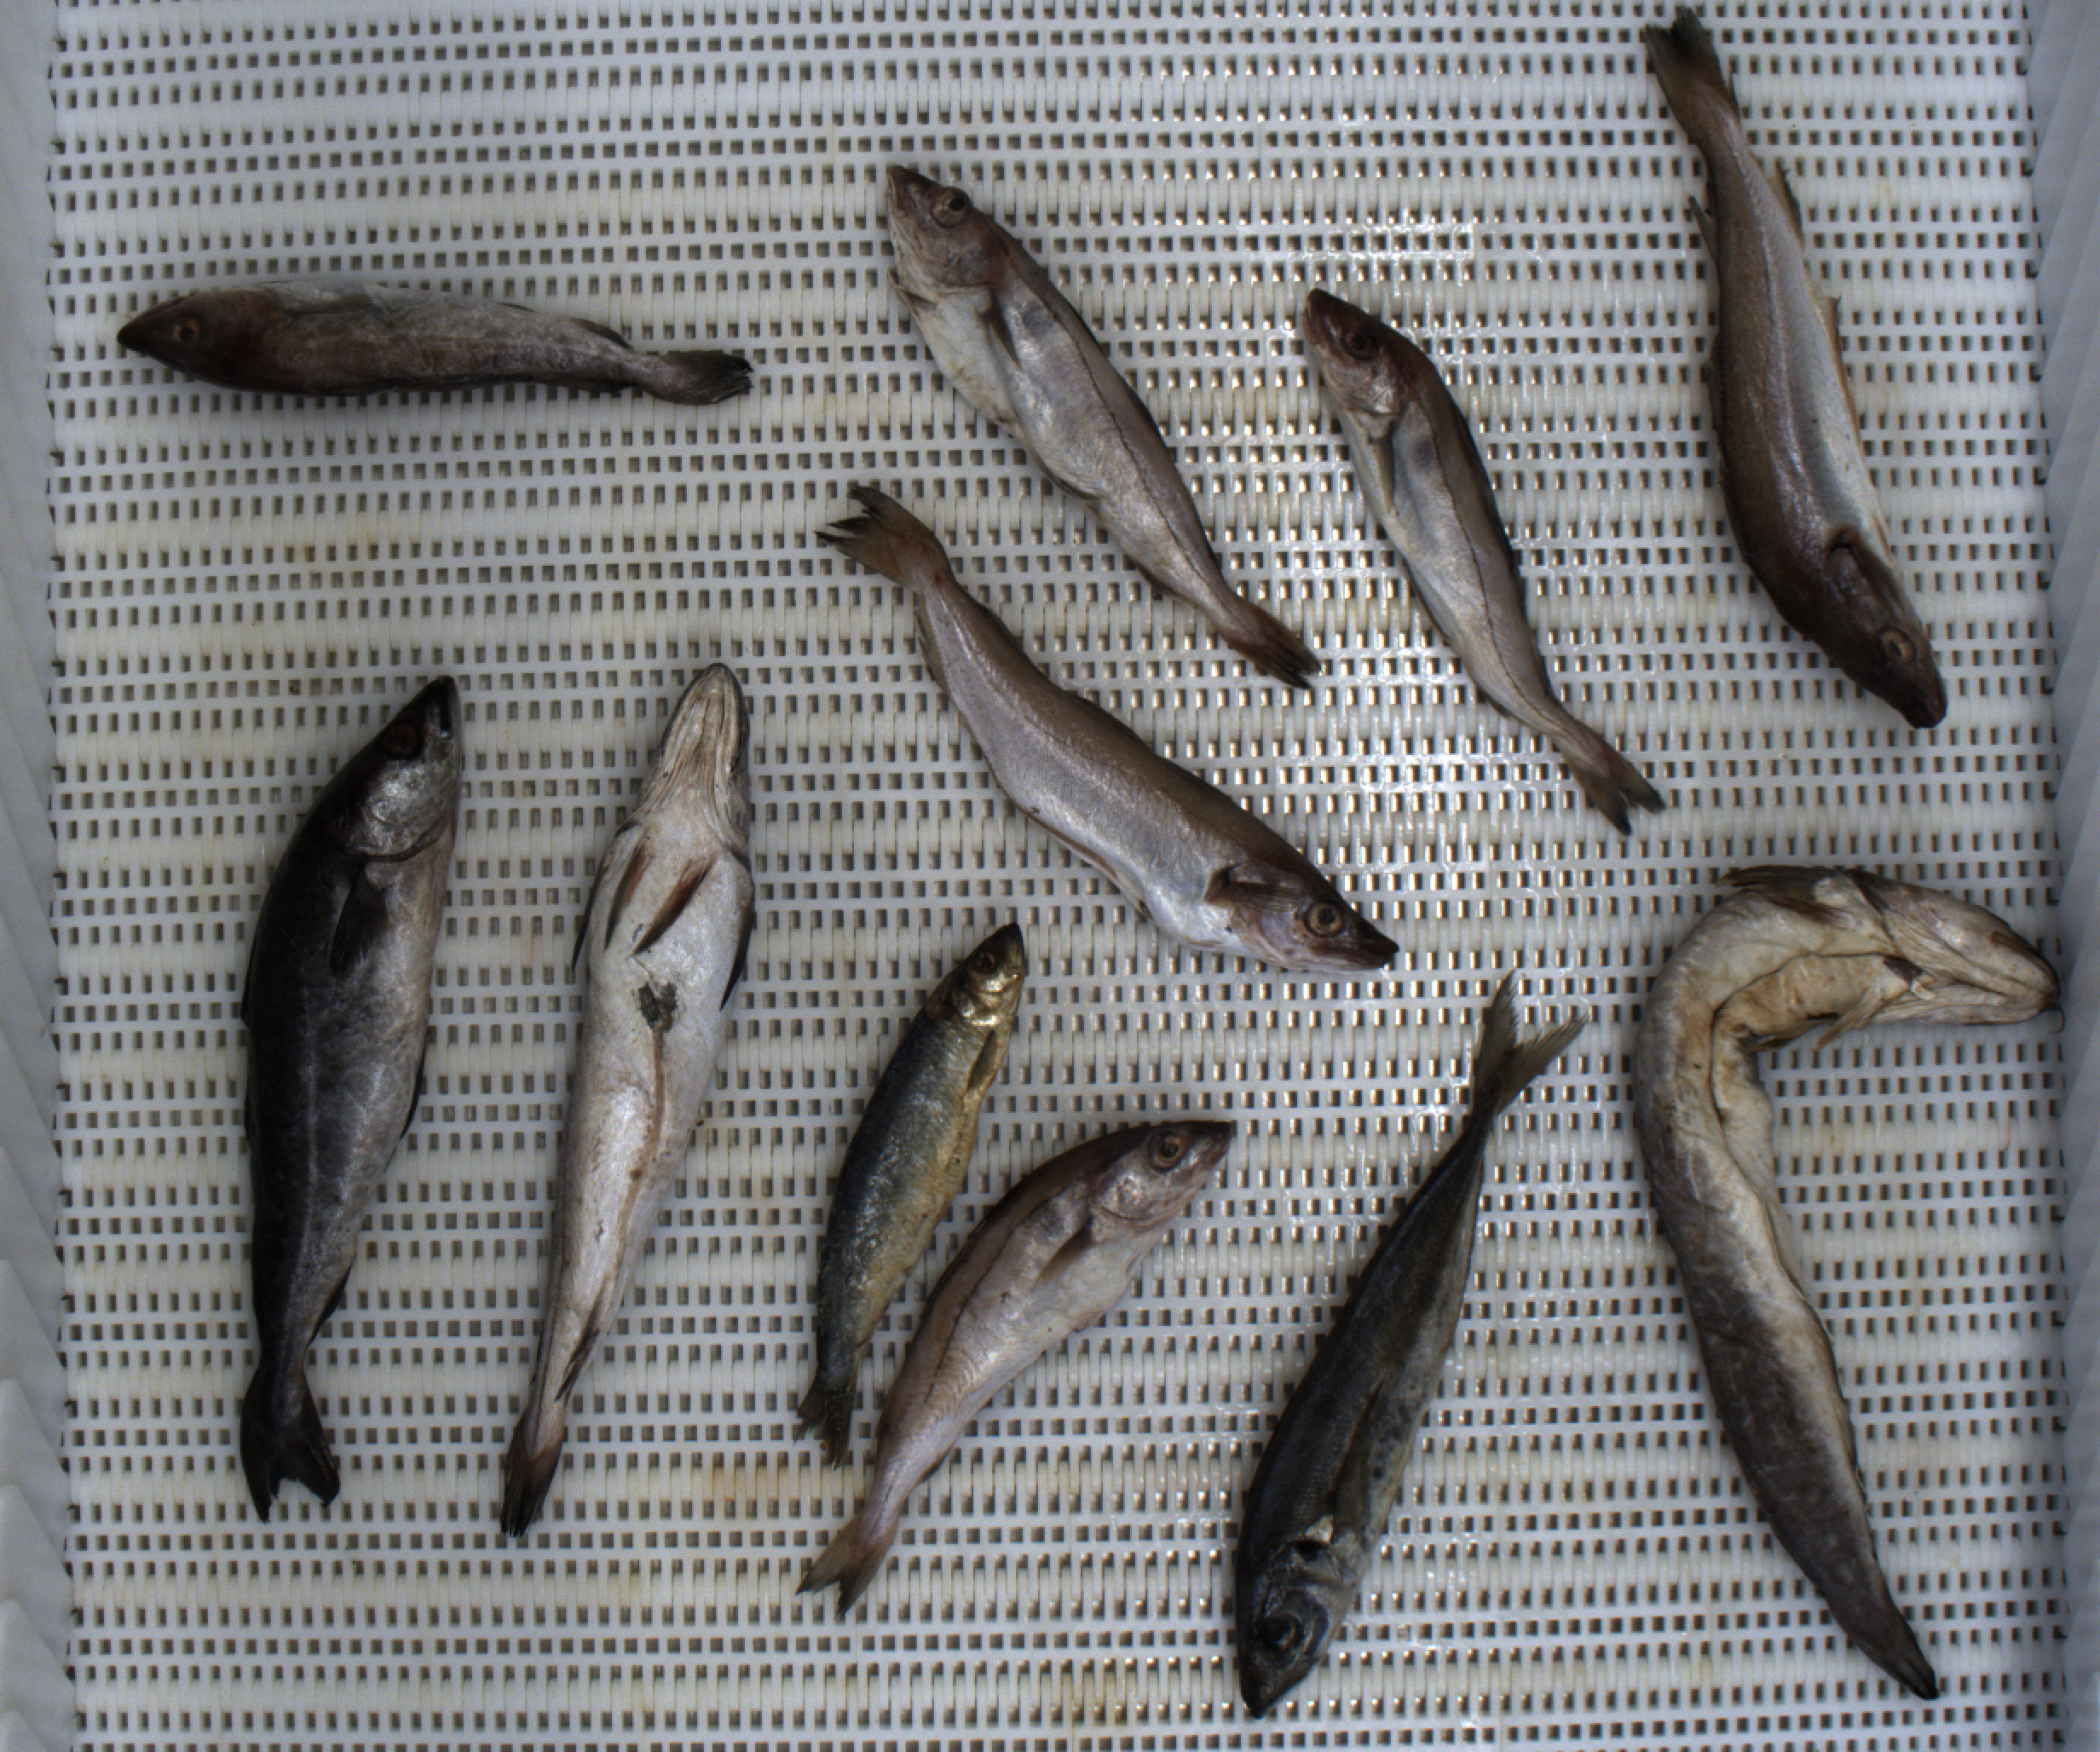
Total fish: 11
Cod: 1
Haddock: 3
Whiting: 2
Hake: 1
Horse mackerel: 1
Saithe: 1
Other: 2